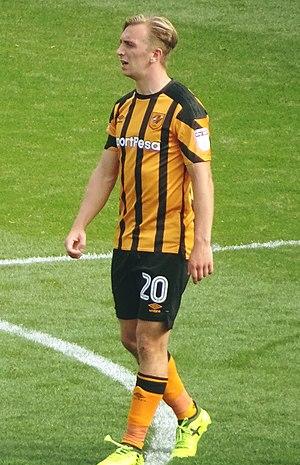
Jarrod Bowen, né le 20 décembre 1996 à Leominster, est un footballeur anglais qui évolue au poste d'attaquant à West Ham United.